American ancestry

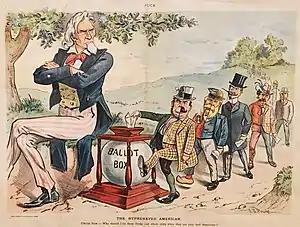
Cartoon from "Puck", August 9, 1899 by J. S. Pughe. Uncle Sam sees hyphenated voters and asks, "Why should I let these freaks cast whole ballots when they are only half Americans?"

President Theodore Roosevelt asserted that an "American race" had been formed on the American frontier, one distinct from other ethnic groups, such as the Anglo-Saxons. He believed "(t)he conquest and settlement by the whites of the Indian lands was necessary to the greatness of the race..." "We are making a new race, a new type, in this country." Roosevelt's "race" beliefs were not unique in the 19th and early 20th century. Professor Eric Kaufmann has suggested that American nativism has been explained primarily in psychological and economic terms to the neglect of a crucial cultural and ethnic dimension. Kauffman contends American nativism cannot be understood without reference to the theorem of the age that an "American" national ethnic group had taken shape prior to the large-scale immigration of the mid-19th century.